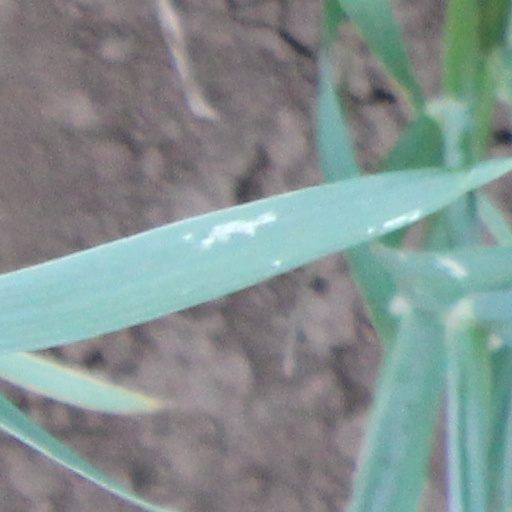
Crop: wheat